1985–1987 Watsonville Cannery strike

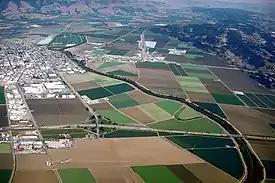
Partial view of Watsonville and surrounding agricultural area near the Pajaro River

Watsonville is a city located about south of San Francisco, in the Monterey Bay area. Founded in the mid-1800s by Americans from the east coast and European immigrants, the city had become a major food processing center by the early 1900s. Due largely to its location near the agriculturally productive Pajaro Valley and Salinas Valley regions (which by the 1960s were responsible for about 80 percent of vegetable production in the United States), Watsonville was a major canning location for vegetables grown in the area, such as broccoli, Brussels sprouts, and cauliflower. By the 1950s, food processors in the city began freezing this food instead of canning, and soon the city was home to eight frozen food plants, earning it the nickname of the "frozen food capital of the world". By 1986, the city, with a population of about 27,000, was processing about 40 percent of the frozen broccoli, Brussels sprouts, green peppers, and spinach produced in the United States.